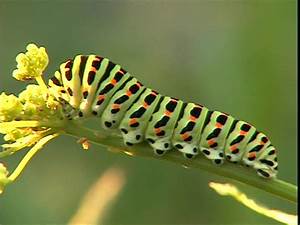
Label: farfalla